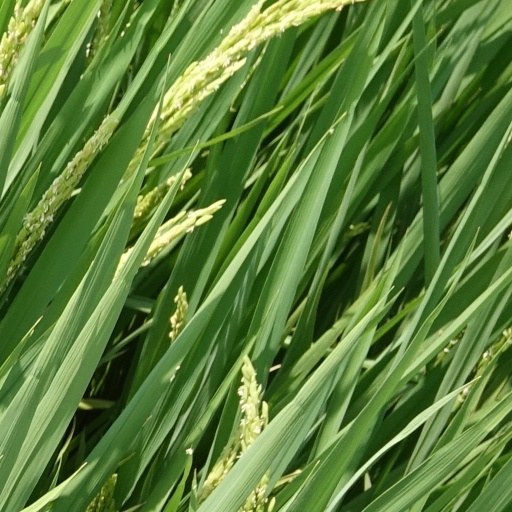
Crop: rice